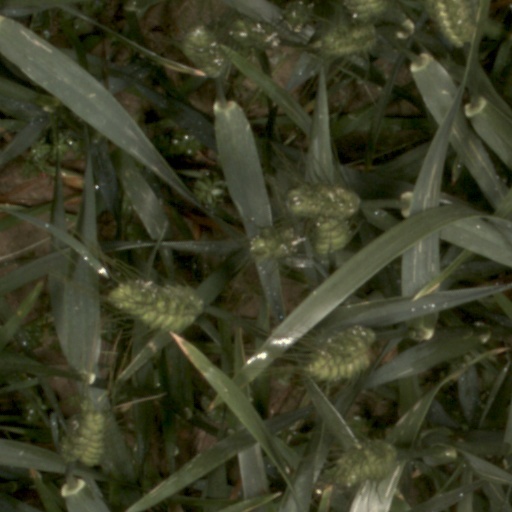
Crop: wheat